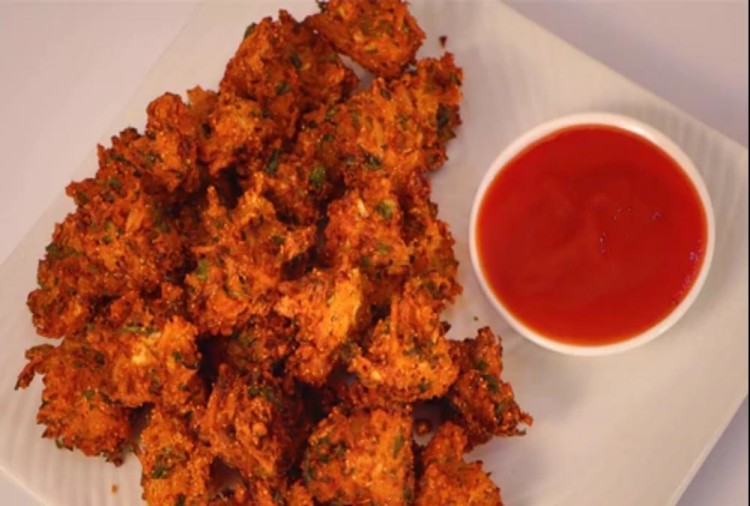
Dish: pakode